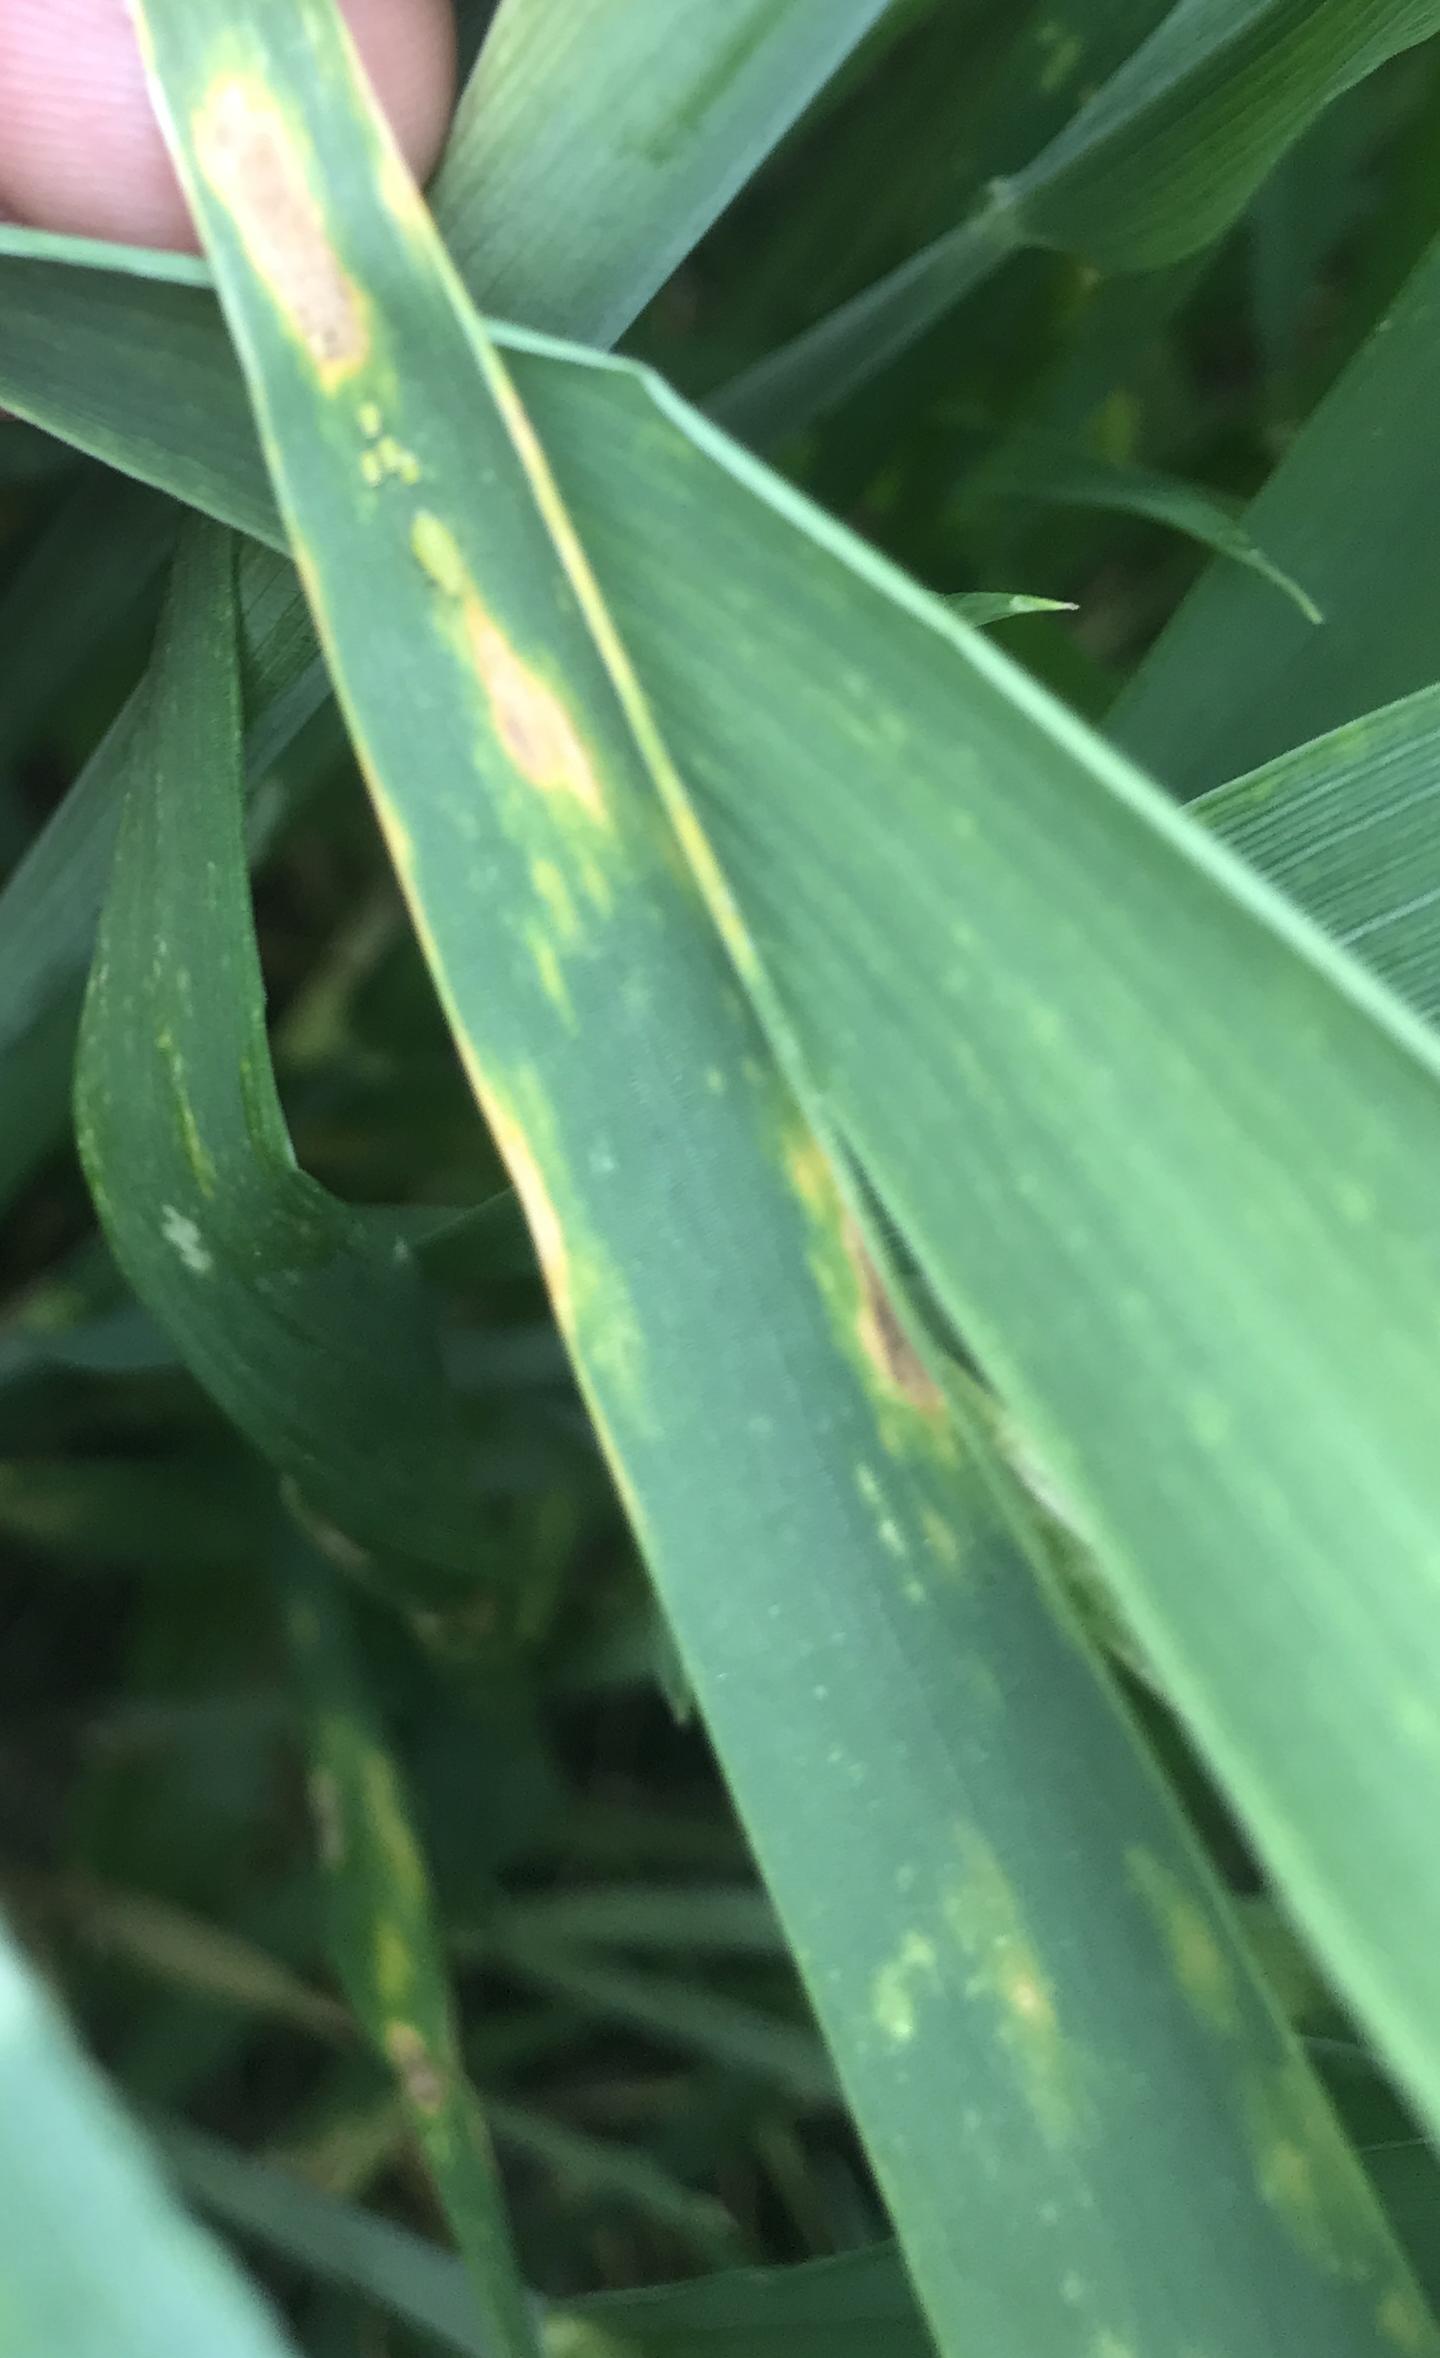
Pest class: cereal_grass_aphid